List of countries by intentional homicide rate

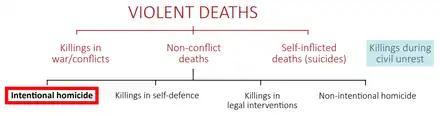
The class of violent deaths documented in this article is intentional killing of others outside of war. Deaths occurring during situations of civil unrest are a grey area.

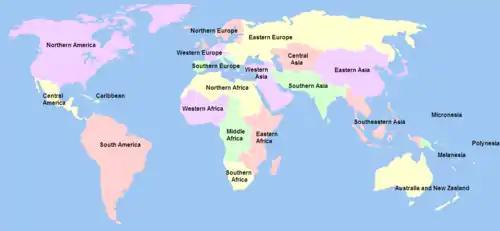
The United Nations geoscheme with region names in the UNODC data source used in the table here

Intentional homicide is defined by the United Nations Office on Drugs and Crime (UNODC) in its "Global Study on Homicide" report thus: